Matteo Pistono

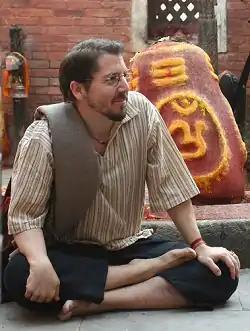
Matteo Pistono- Pashupatinath, Nepal in 2009

Matteo (Matthew) Pistono is a writer, teacher of meditation, and student of engaged Buddhism. He is the author of ""Roar: Sulak Sivaraksa and the Path of Socially Engaged Buddhism"" (forthcoming 2018), "Fearless in Tibet: The Life of the Mystic Tertön Sogyal" (Hay House, 2014) and "In the Shadow of the Buddha: Secret Journeys, Sacred Histories, and Spiritual Discovery in Tibet" (Dutton-Penguin, 2011), and has written about Tibetan, Himalayan, and Southeast Asian cultural, political, and spiritual landscapes for a number of outlets including The Washington Post, Global Post, , Lion's Roar, BBC's In-Pictures, Men's Journal, Kyoto Journal, and Himal Southasian.